Answer in natural language. How many Doorframes are visible in the scene? Choose between the following options: 1, 4, 3, 0 or 2
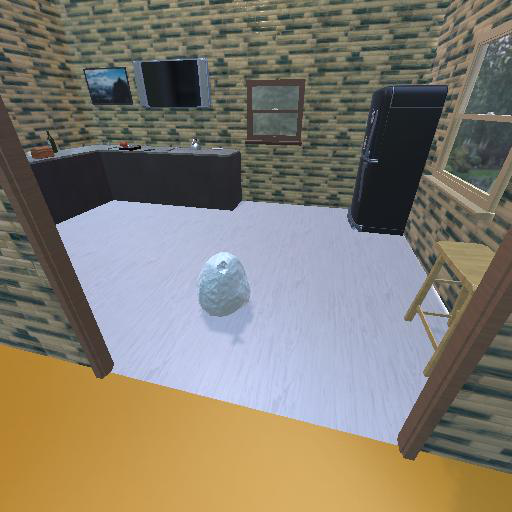
<answer>1</answer>